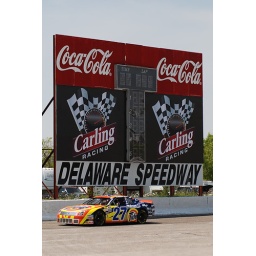
Caught a shot of #27 car passing by the track sign